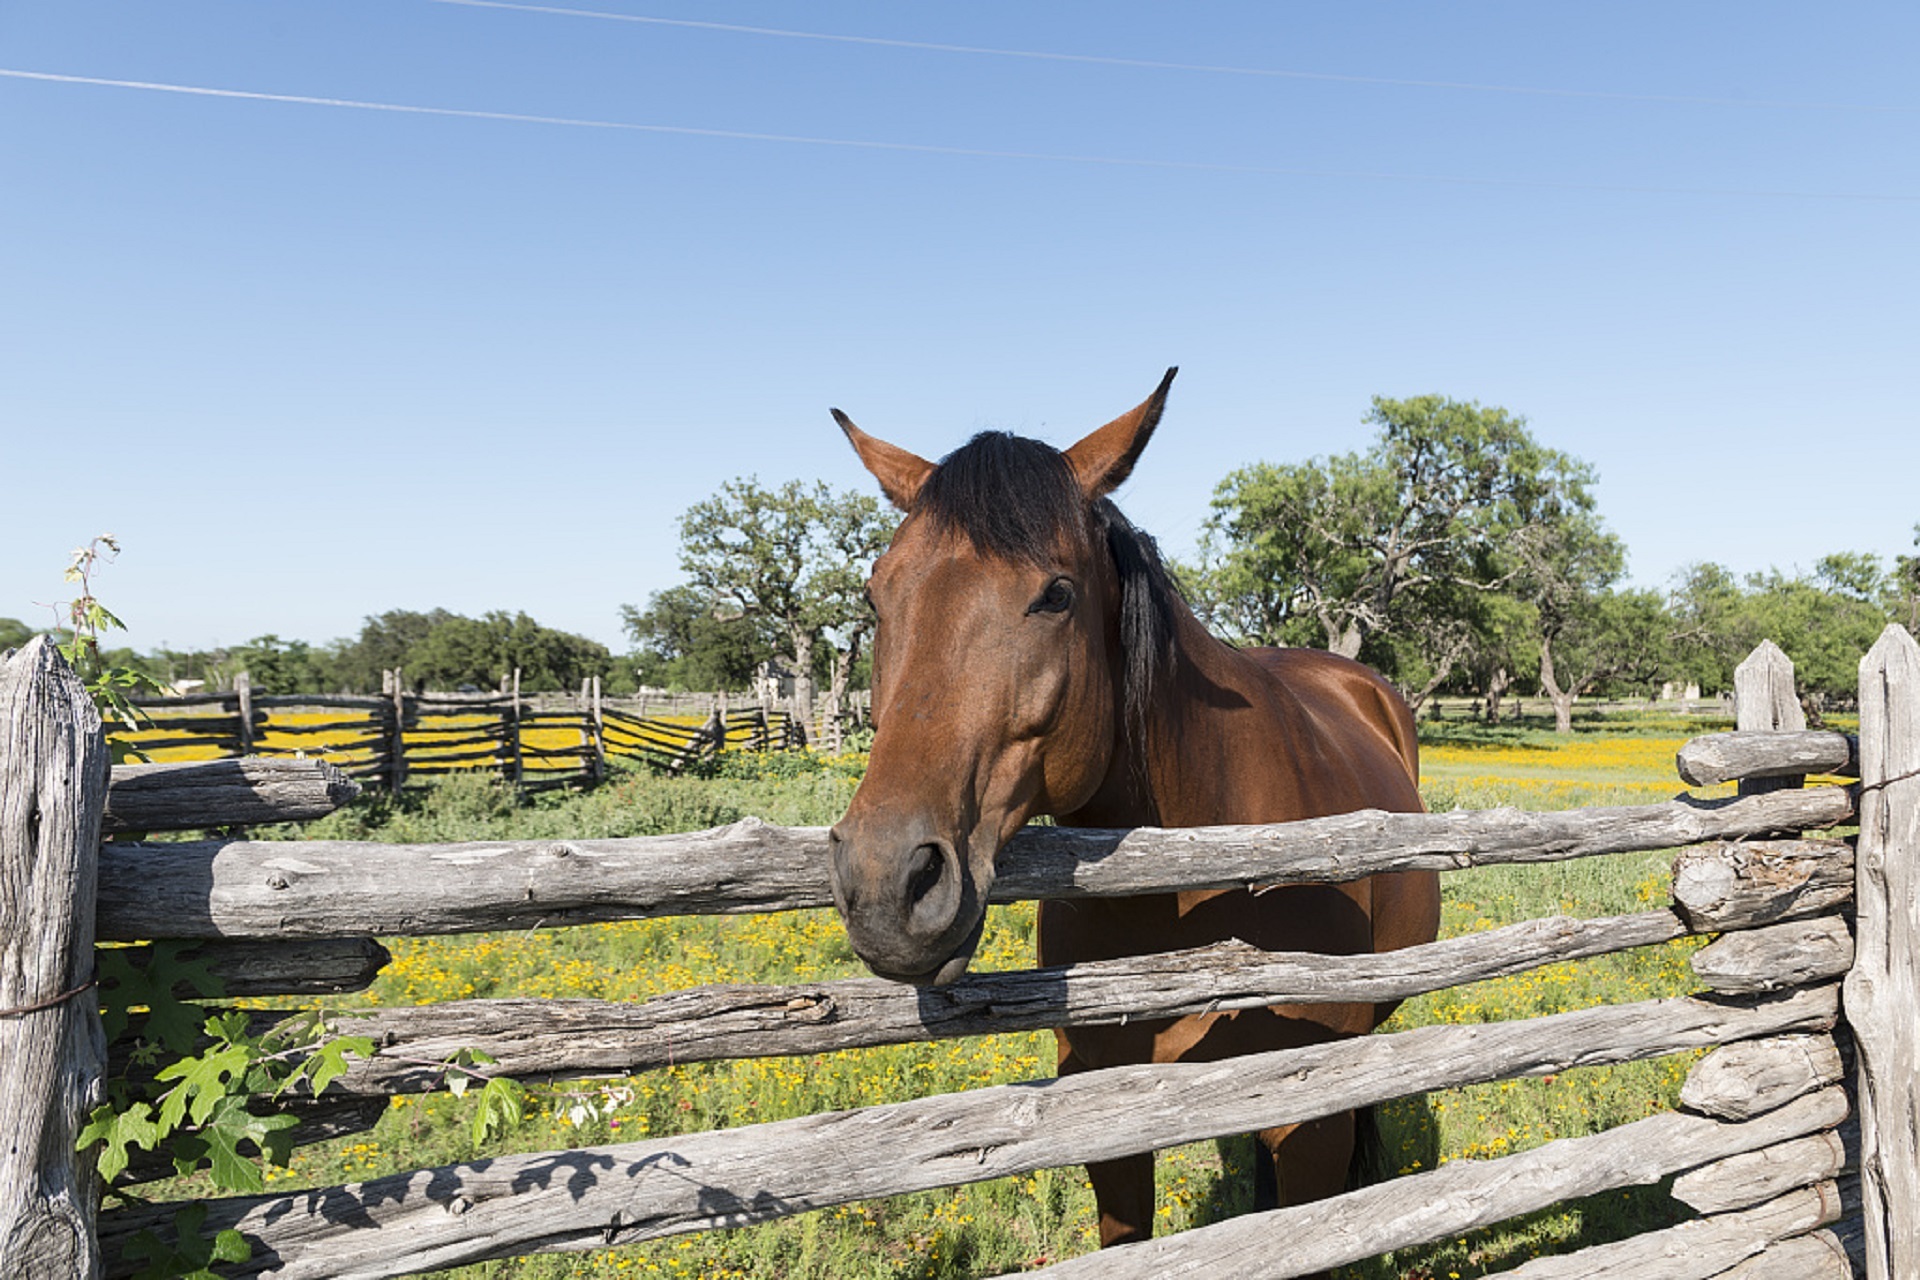
fence, farm, pen, animal, jumping, portrait, pasture, livestock, ranch, horse, mammal, stallion, mane, outdoors, head, mare, equestrianism, corral, pack animal, eventing, horse like mammal, mustang horse, english riding, equestrian sport